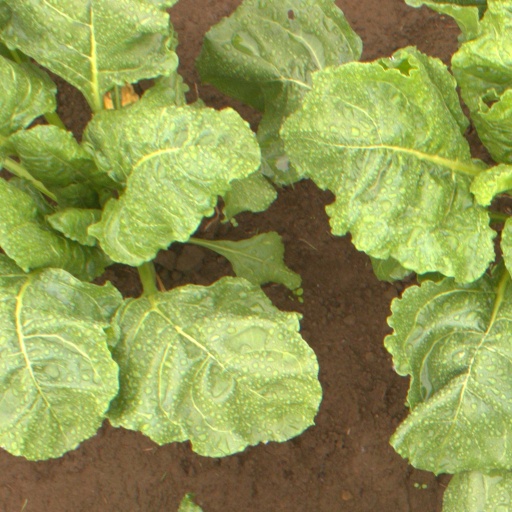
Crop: sugar beet